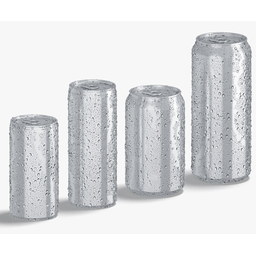
Label: metal